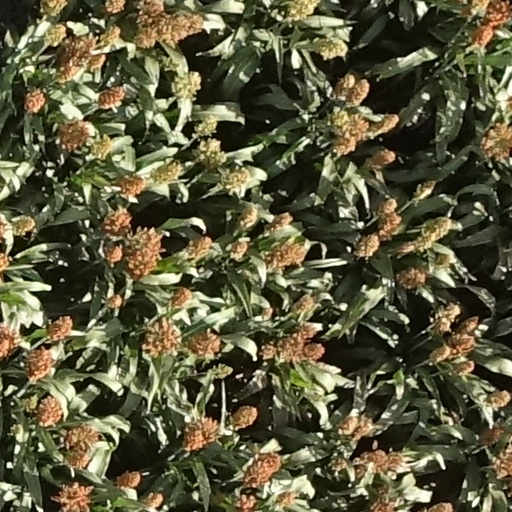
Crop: sorghum